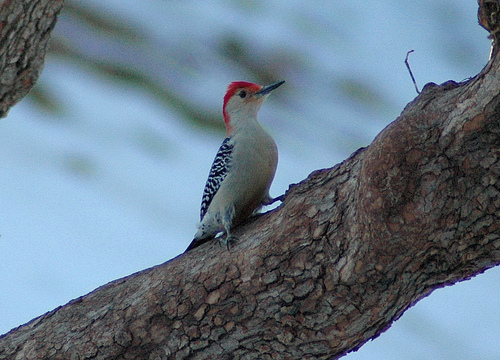
this young bird with a red mohawk, slick bill, nd an exotic set of wingsa small colorful bird with a red head and nape, grey throat, belly and tarsus, and black and white swirled feathers.
this is a bird with a white belly, black wings and a red head.
this bird has a red head, black eyes, a turquoise beak that is flat and long compared to the head, a white breast and chin and black and white striped wings.
a medium size woodpecker with a red crown, long black beak, white belly, and black and white wings.
this bird has wings that are black and has a red crown
this particular bird has a belly that is white and gray
this bird is white, black, and red in color, with a black beak.
this bird has wings that are black and has a red crown
this bird has a red crown, long pointed bill and spotted white and black wings.
Species: Red Bellied Woodpecker